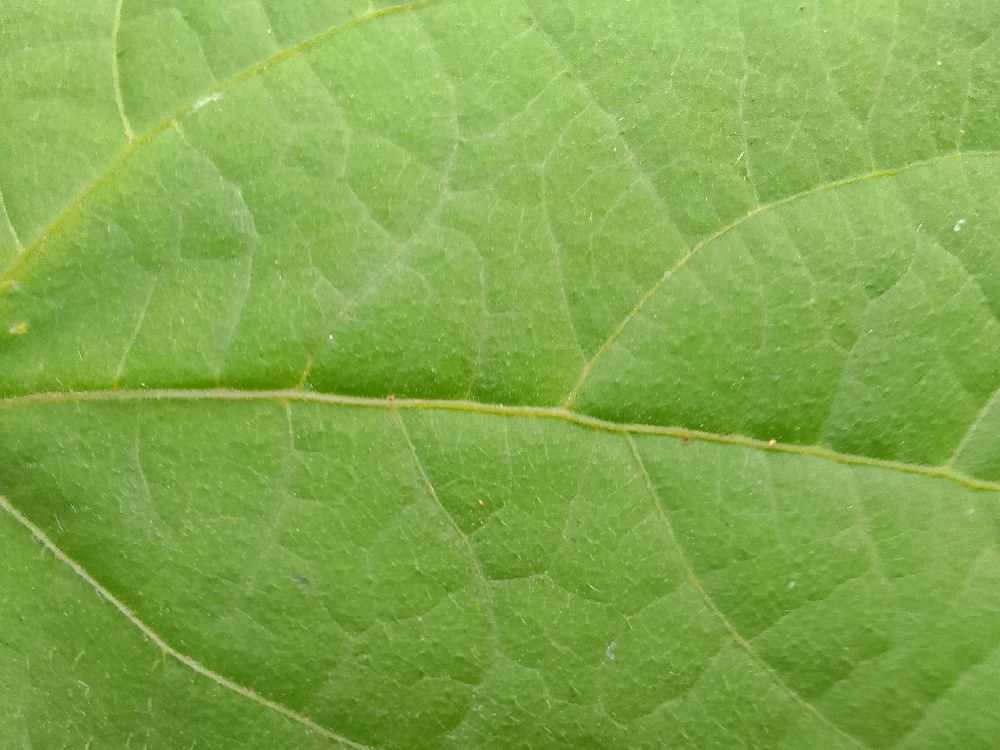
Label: healthy